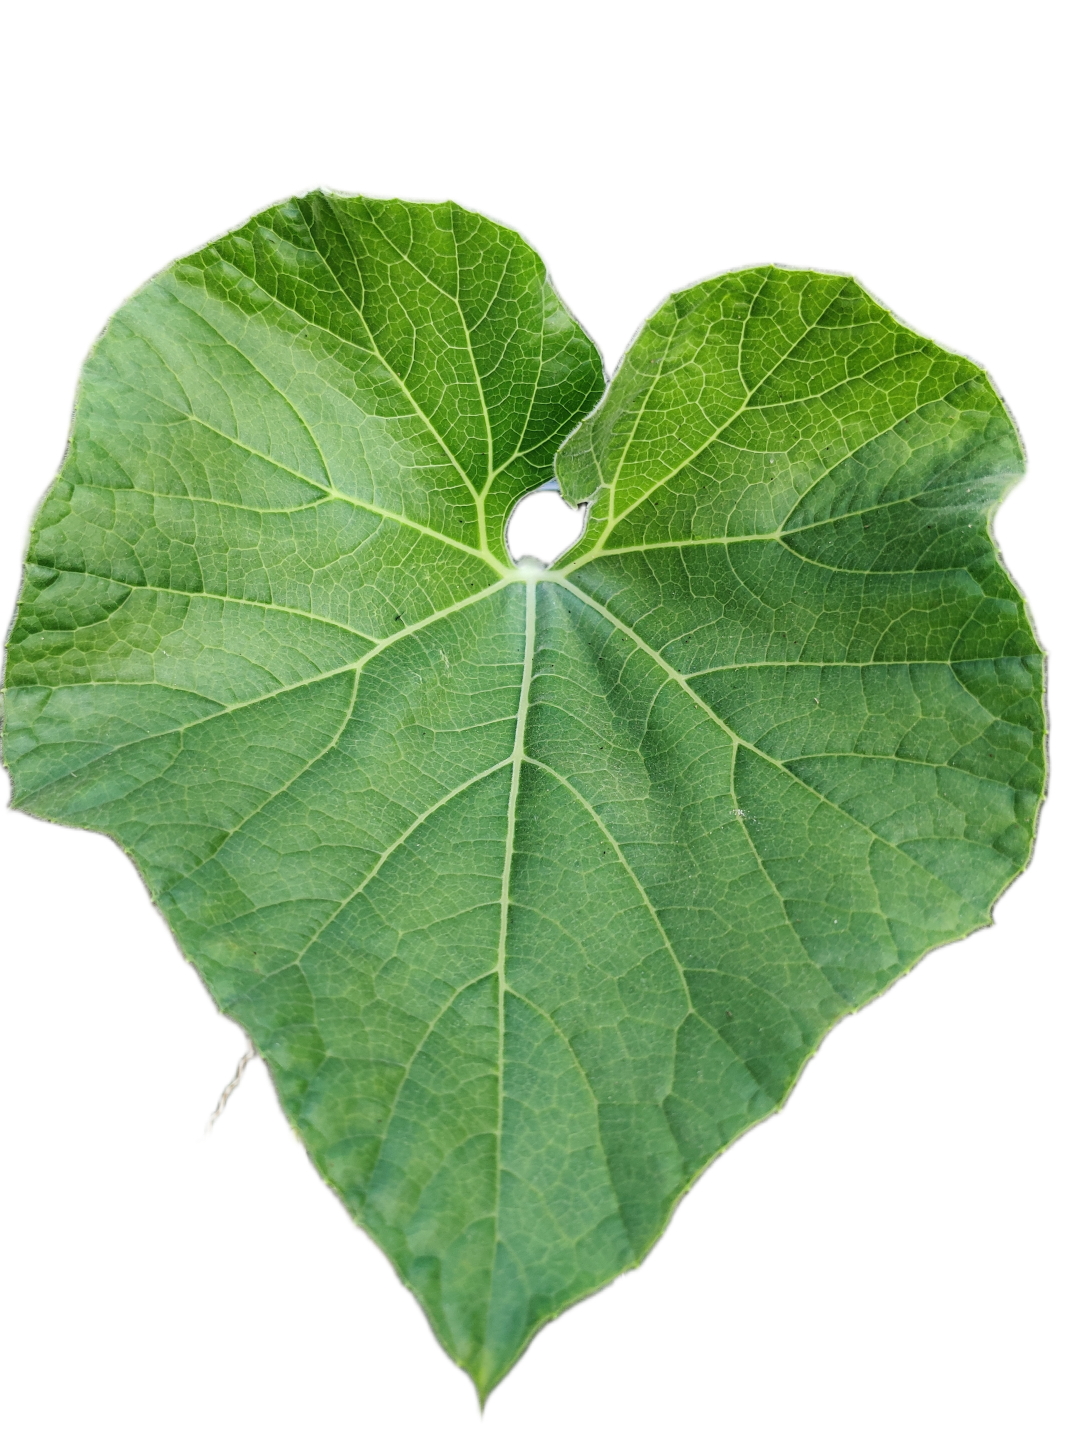
Crop: Bottle Gourd
Label: Healthy